Suraj Venjaramoodu

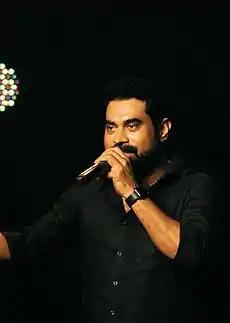
Suraj in 2022

Suraj Vasudevan (born 30 June 1976), professionally credited as Suraj Venjaramoodu, is an Indian actor, comedian, impressionist, and television presenter, who appears in Malayalam films, television and stage plays. He has acted in more than 250 films. He has won a National Film Award and four Kerala State Film Awards.